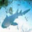
Label: shark